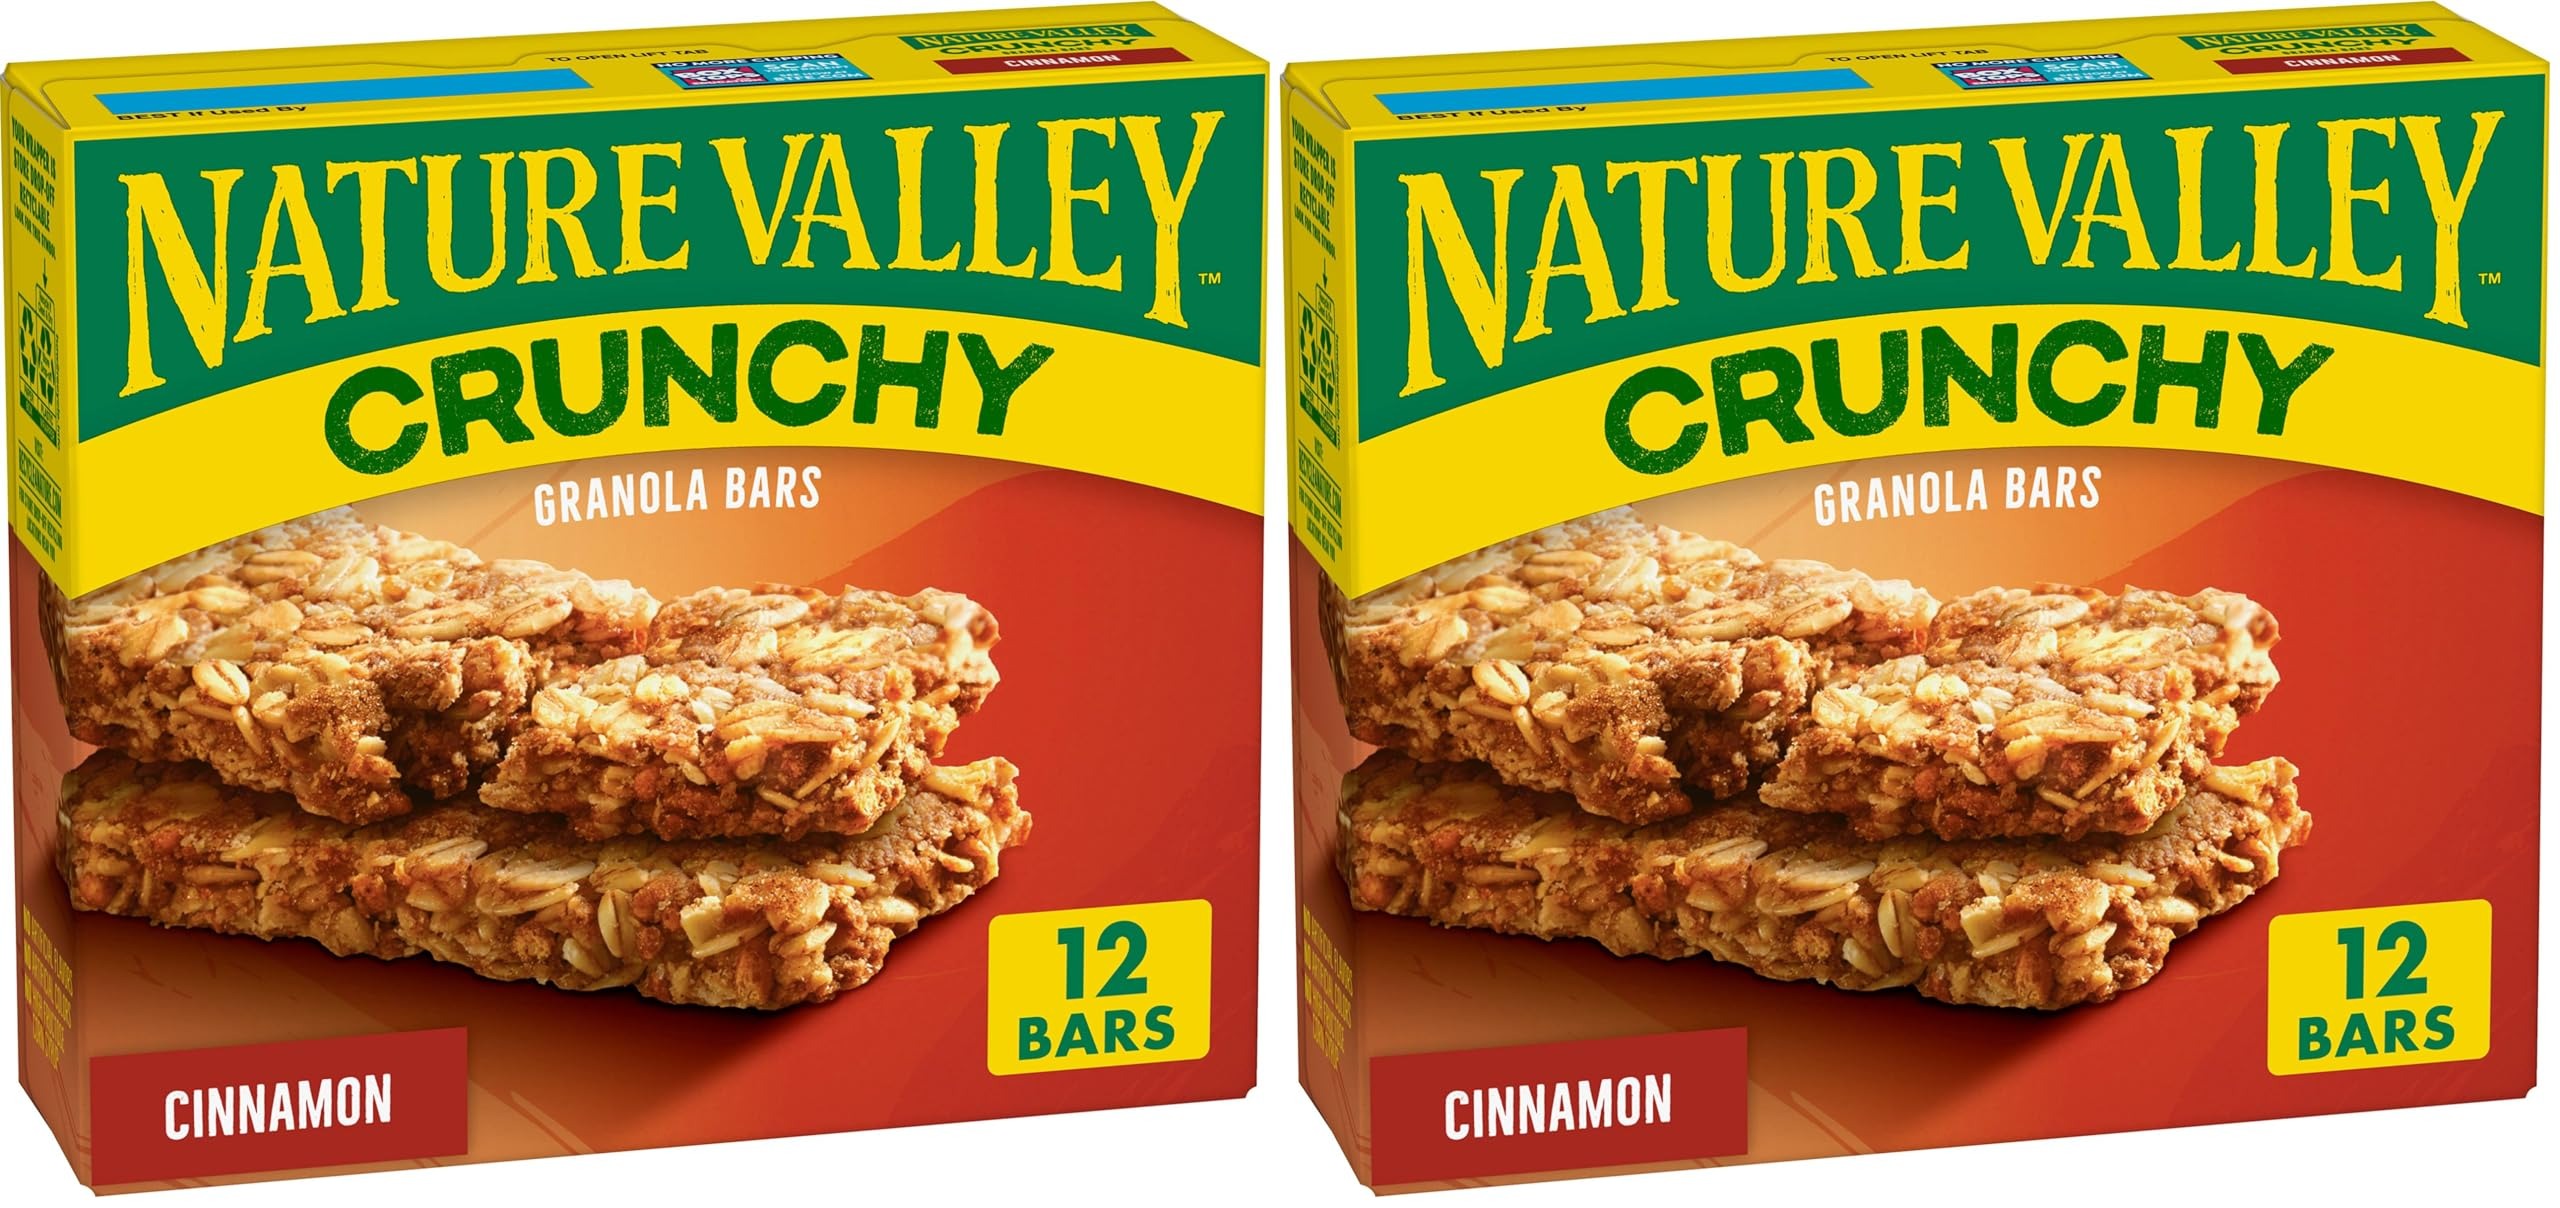
Item Name: Nature Valley Granola Bars Crunchy, Cinnamon, 8.94 oz., 12 Bars (Pack of 2)
Bullet Point 1: The below information is per pack only
Bullet Point 2: REAL INGREDIENTS: Crunchy bars are made with whole grain oats and cinnamon
Bullet Point 3: WHOLESOME SNACK BAR: Tasty snack with no artificial flavors, no artificial colors, and no artificial sweeteners
Bullet Point 4: WHOLE GRAIN: An excellent source of whole grain with 22 grams per serving (at least 48 grams recommended daily)
Bullet Point 5: PERFECTLY PORTABLE: Easy, satisfying bites for breakfast or snack time; crunchy, sweet taste you can take anywhere
Bullet Point 6: CONTAINS: 6 individual pouches, 2-bars per pouch
Value: 17.8
Unit: Ounce

Price: 11.47